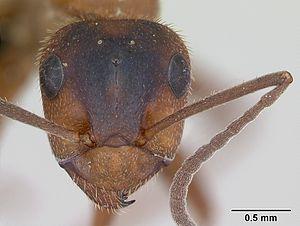
Formica sanguinea est une espèce de fourmis esclavagistes du sous-genre Formica. Elle en est la seule représentante européenne. Les Raptiformica réduisent en esclavage des fourmis appartenant au sous-genre serviformica comme Formica fusca. Des raids sont organisés pour subtiliser des cocons et les imprégner de leur odeur coloniale et ainsi tromper les serviformica qui agissent alors comme si elles étaient dans leur colonie d'origine. Les rapticformica ne peuvent prospérer sans esclaves : elles ont perdu la capacité à élever elles-mêmes leur couvain au cours de l'évolution. Pour fonder une nouvelle colonie, une reine cherche un nid serviformica dont elle tue la reine et prend la place.